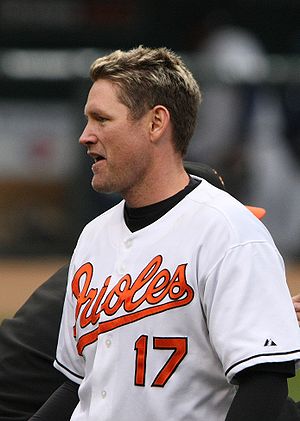
Aubrey Huff
Aubrey Lewis Huff er en professionel baseballspiller for Baltimore Orioles i Major League Baseball. Han debuterede som professionel d. 2. august 2000 for holdet Tampa Bay Devil Rays.